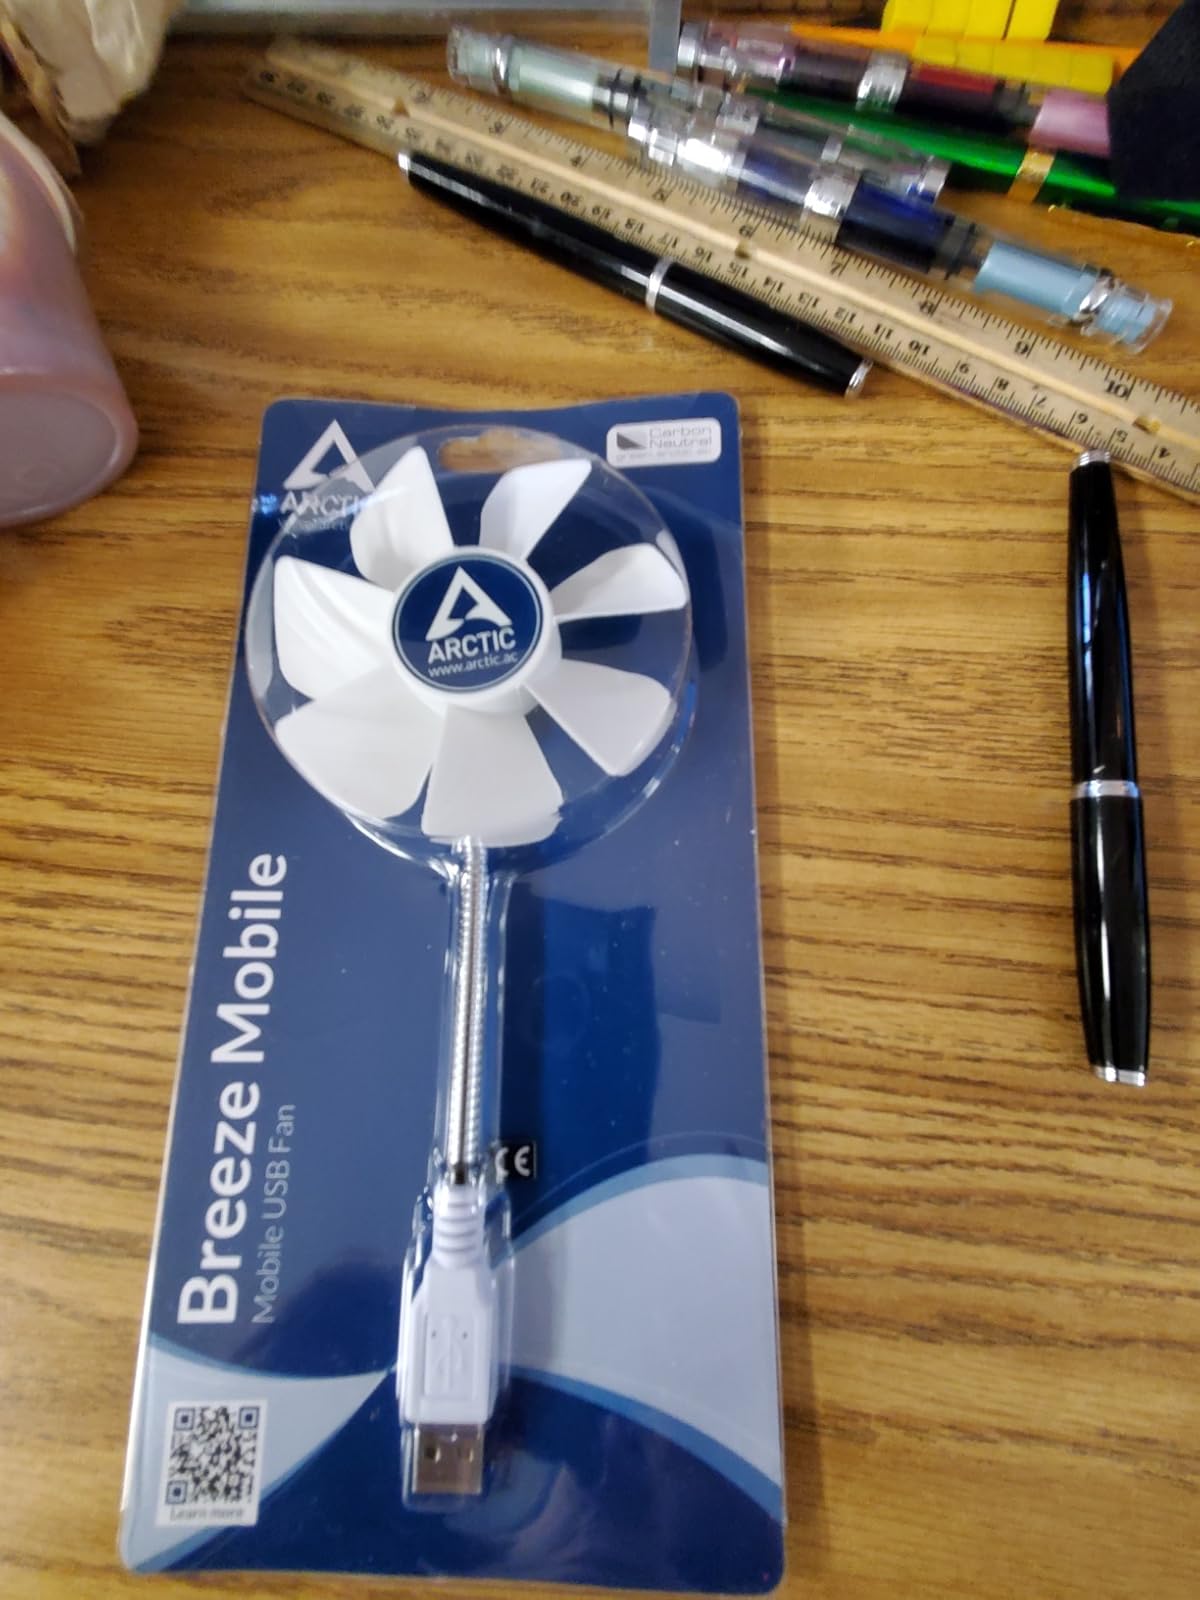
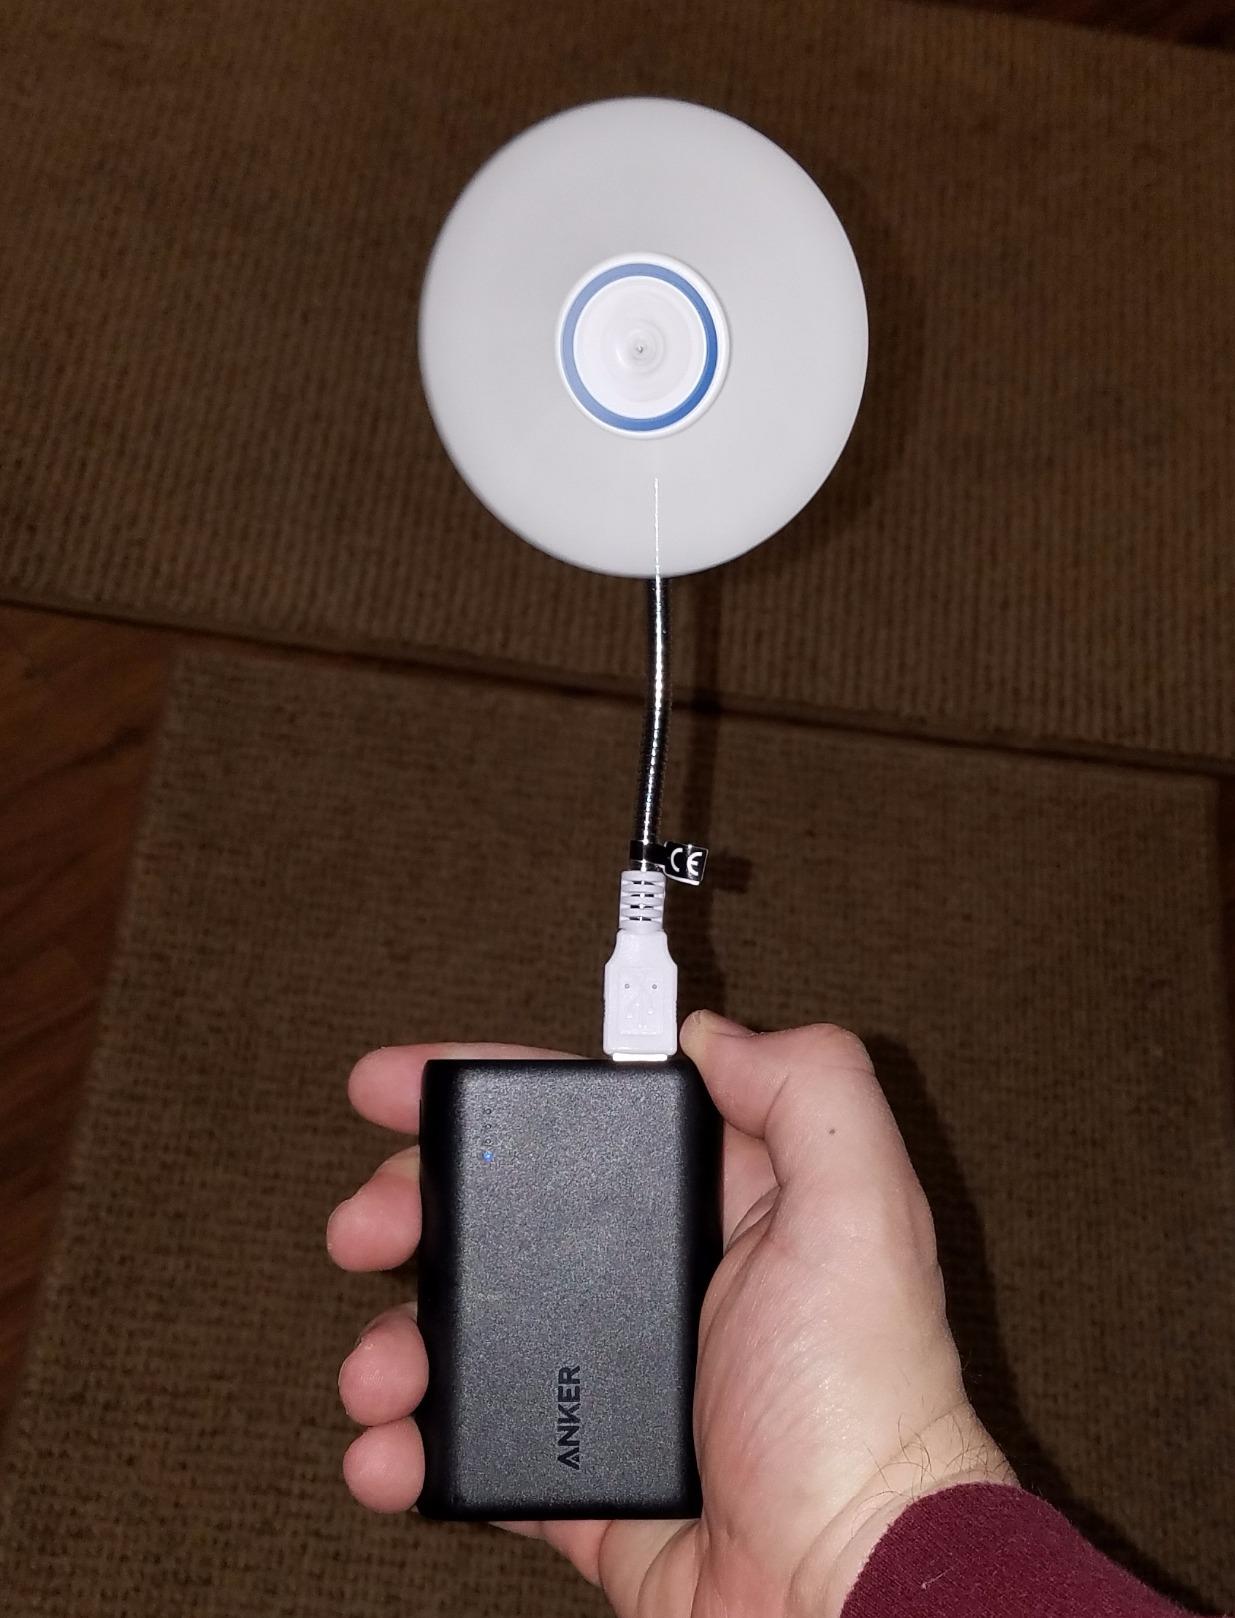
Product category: fan
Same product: yes